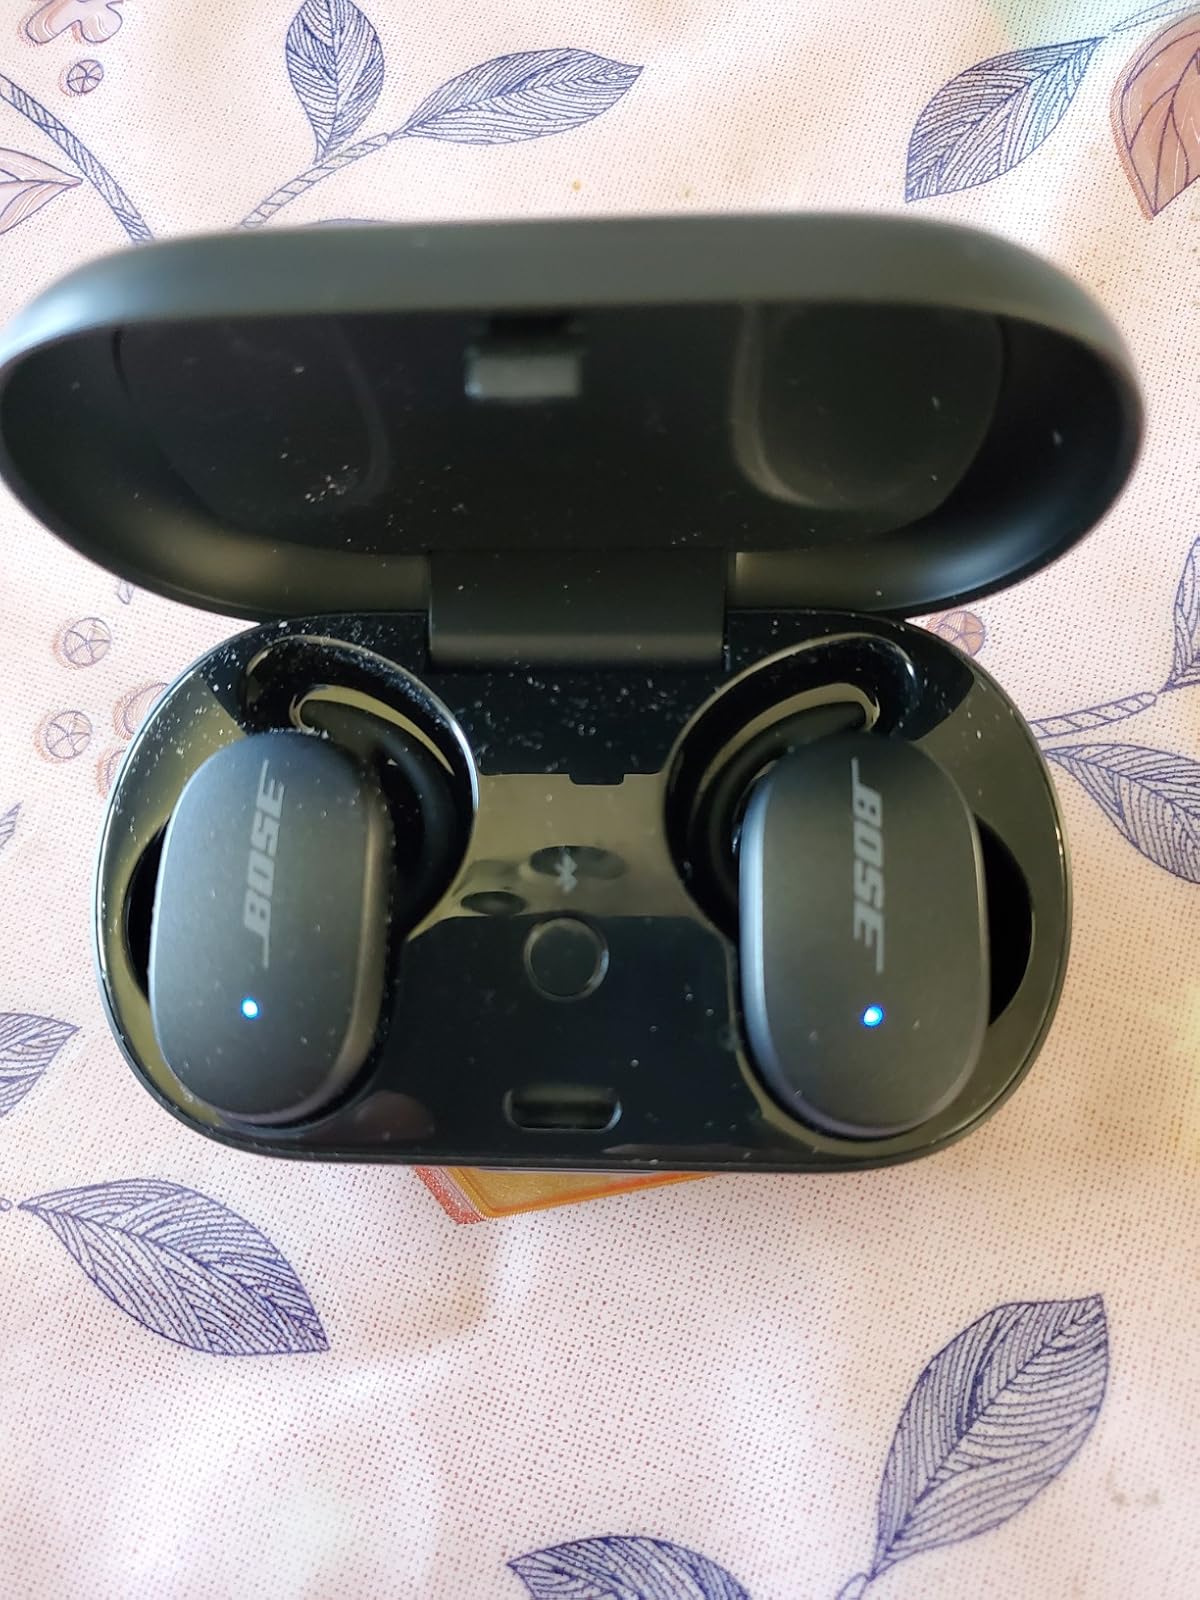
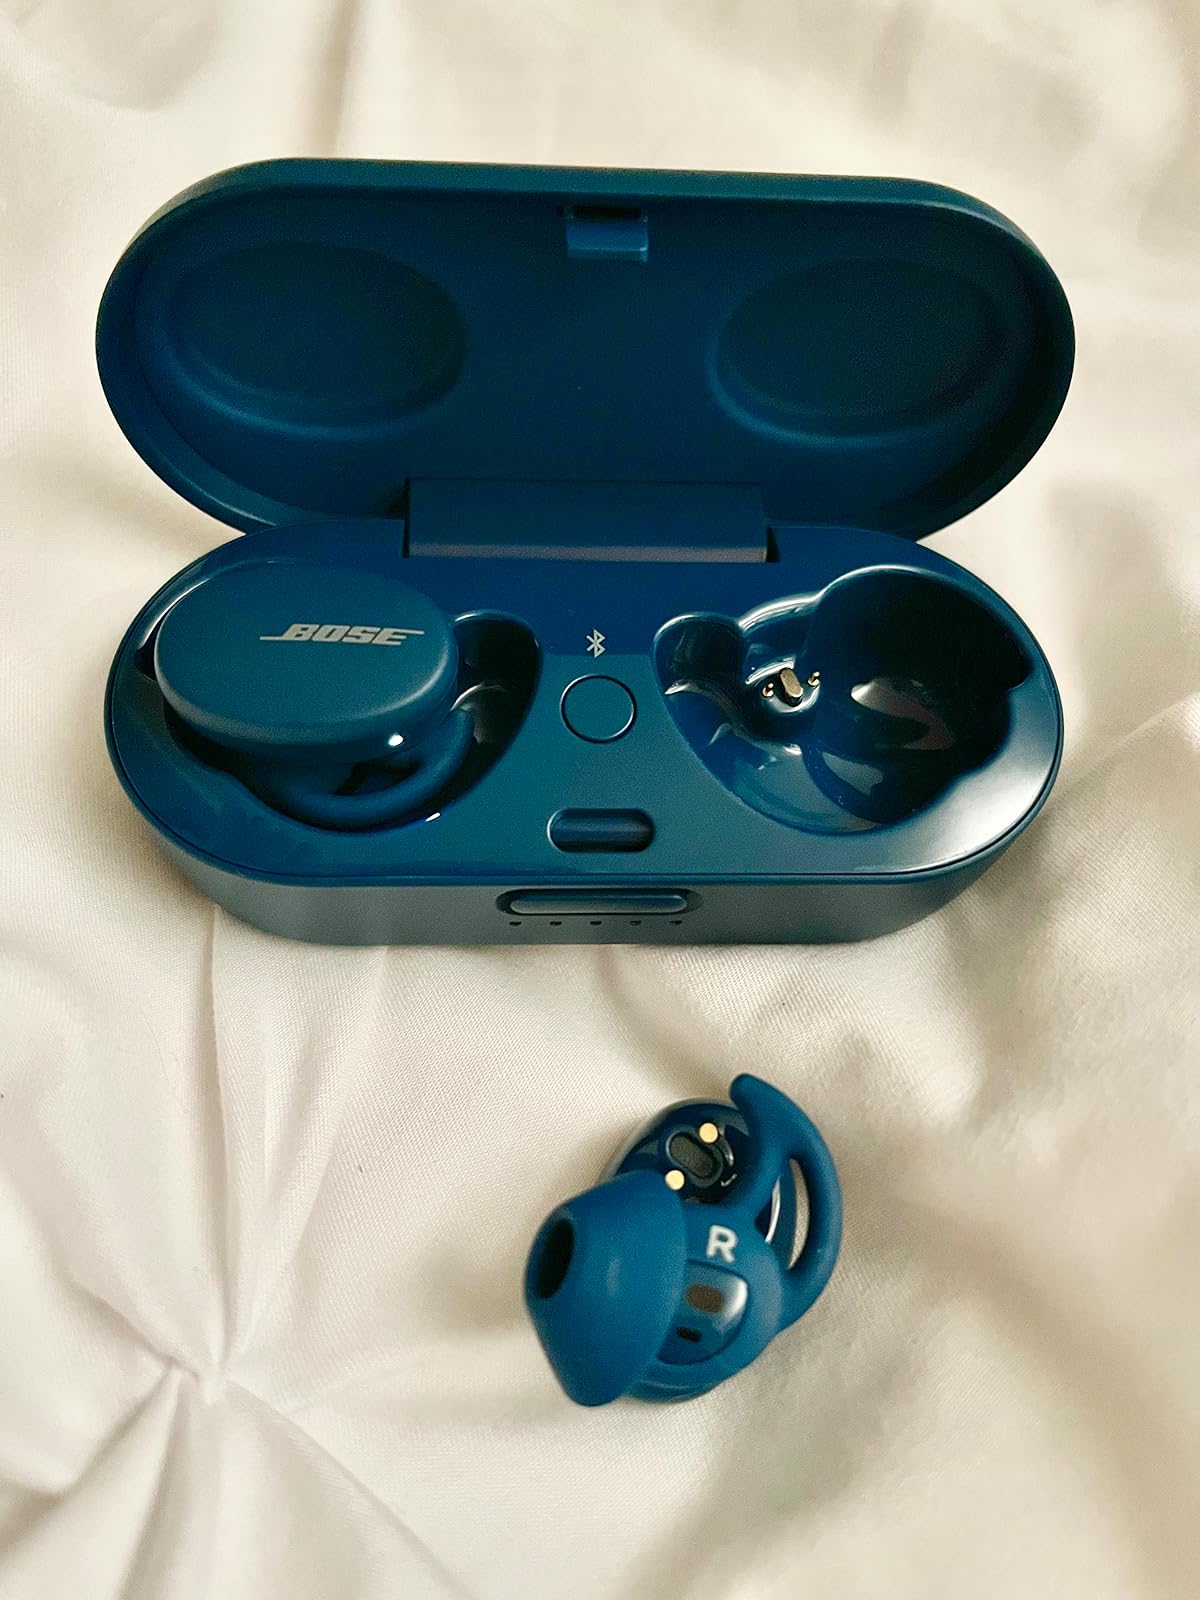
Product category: earbuds
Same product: no